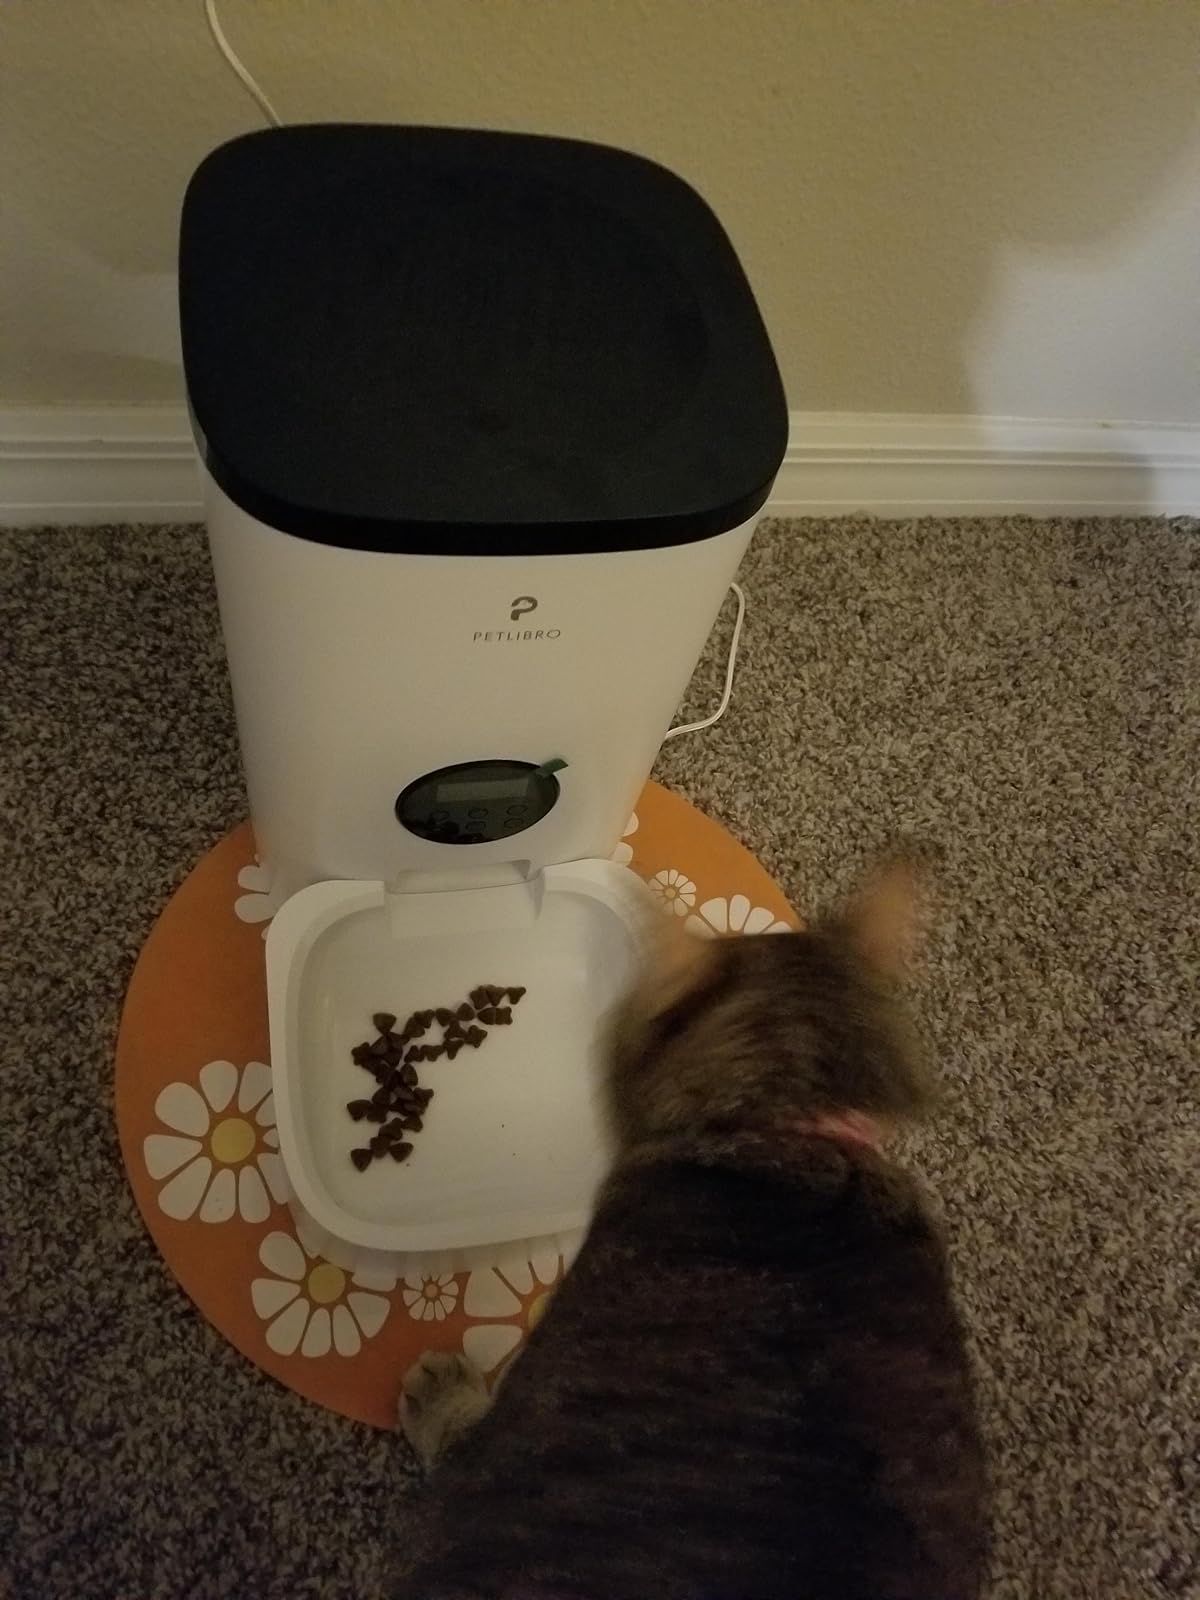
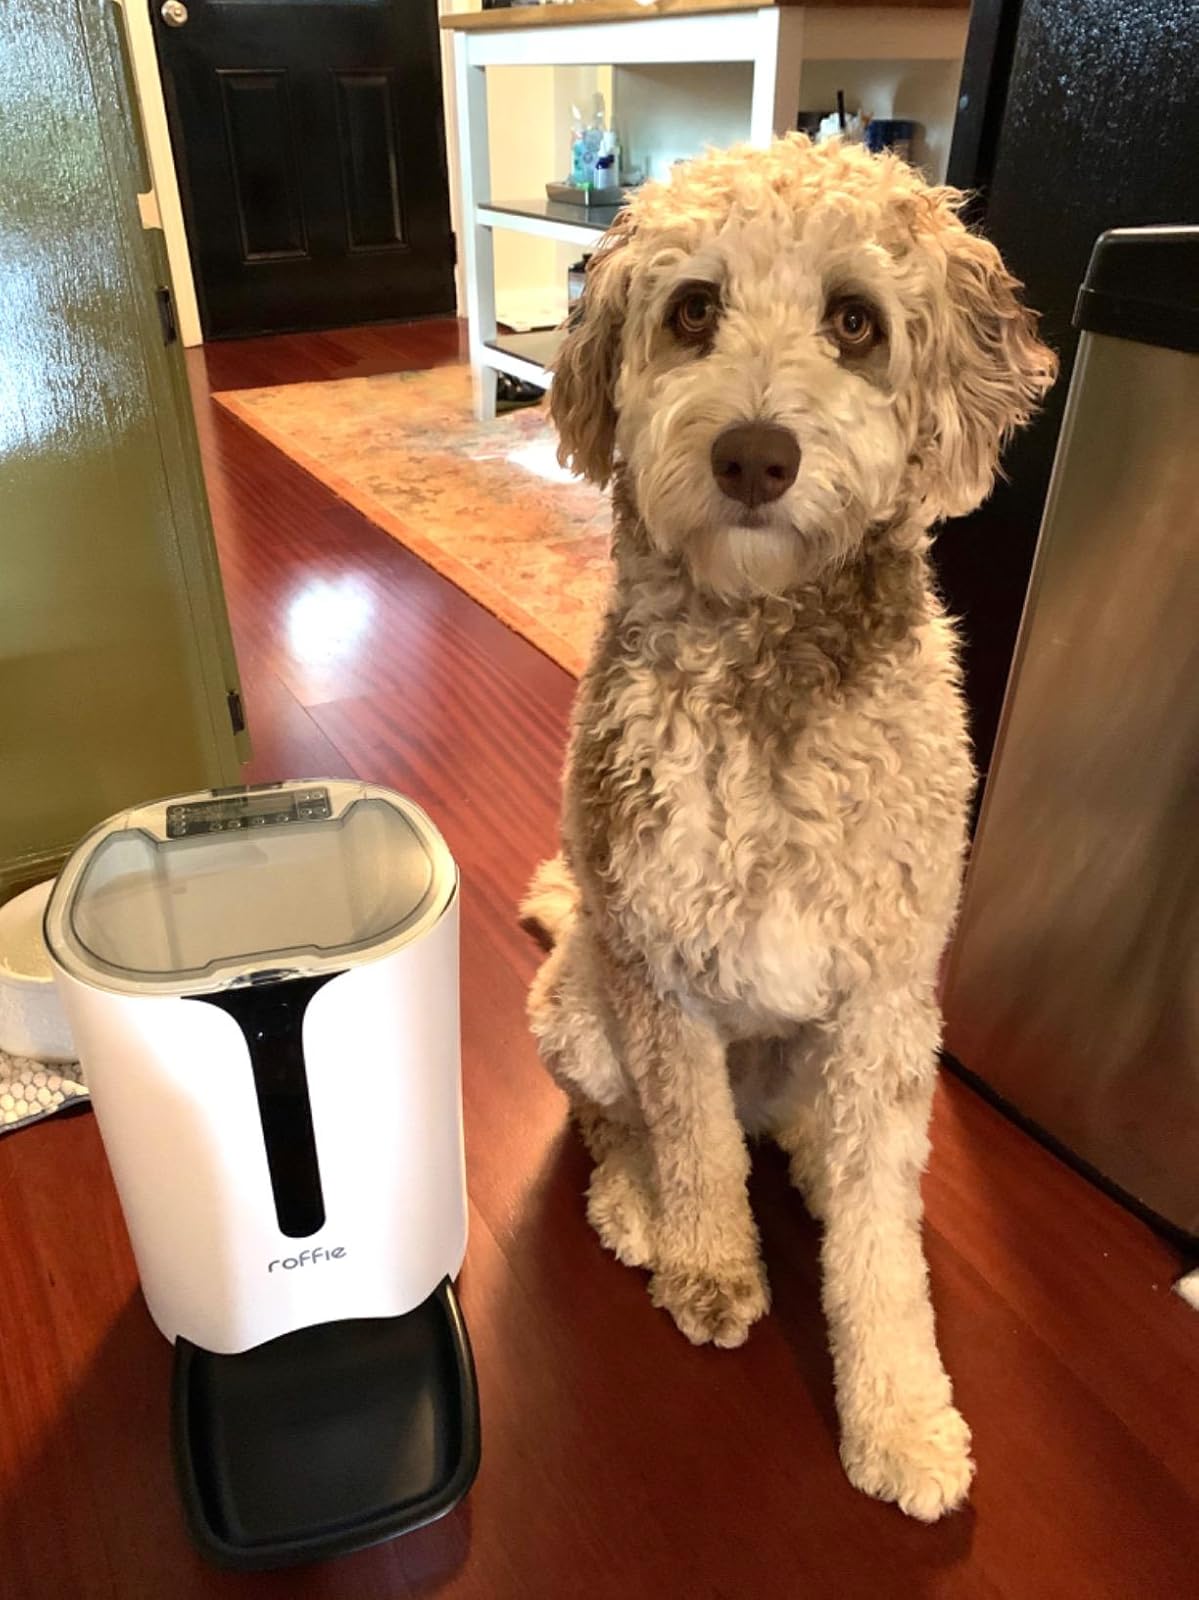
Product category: items_feeder
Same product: no